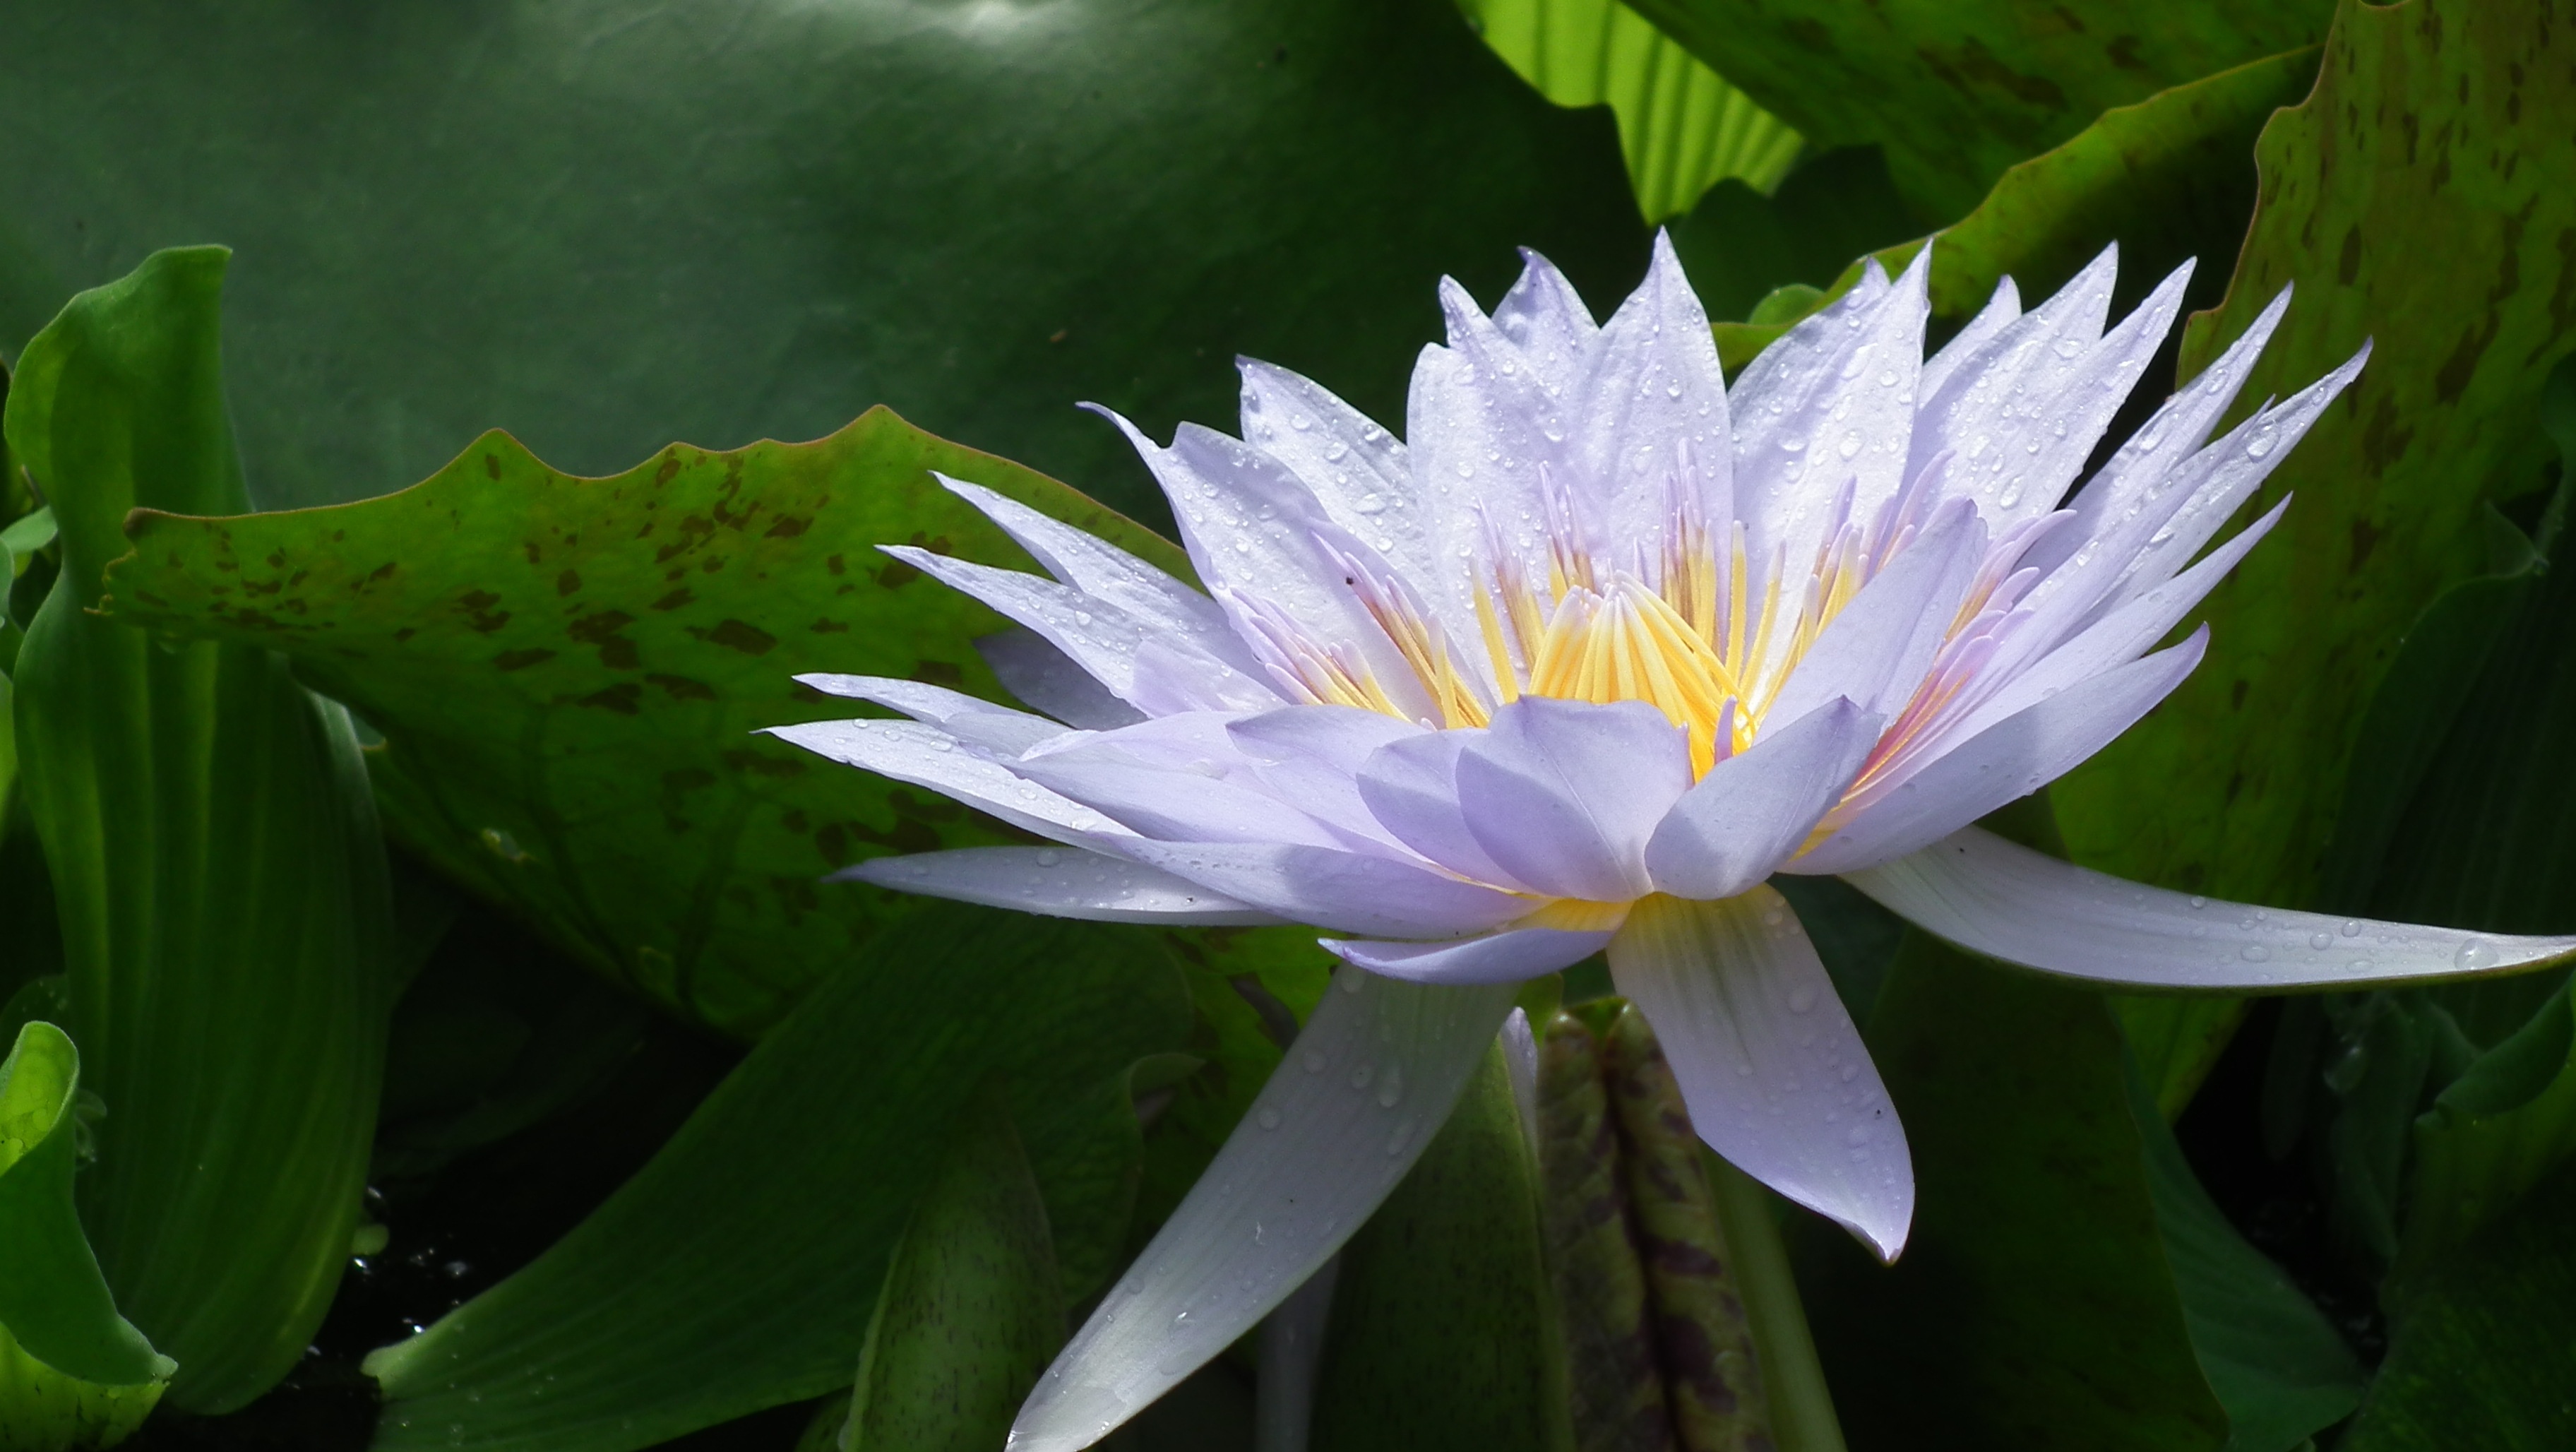
nature, blossom, plant, flower, petal, green, botany, sacred lotus, aquatic plant, flora, botanical, wildflower, lotus, scotland, lilac, gardens, lily, edinburgh, colored, macro photography, flowering plant, land plant, lotus family, proteales